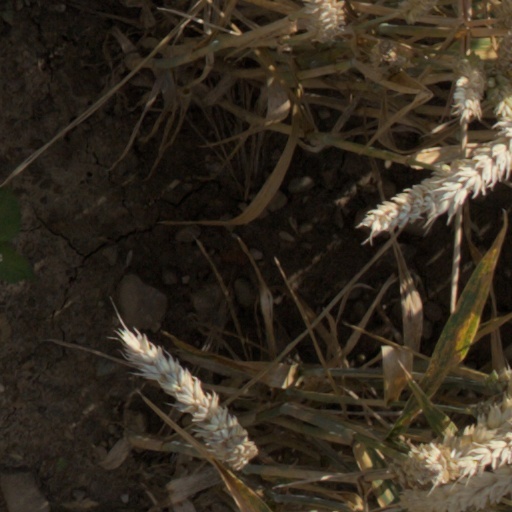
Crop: wheat